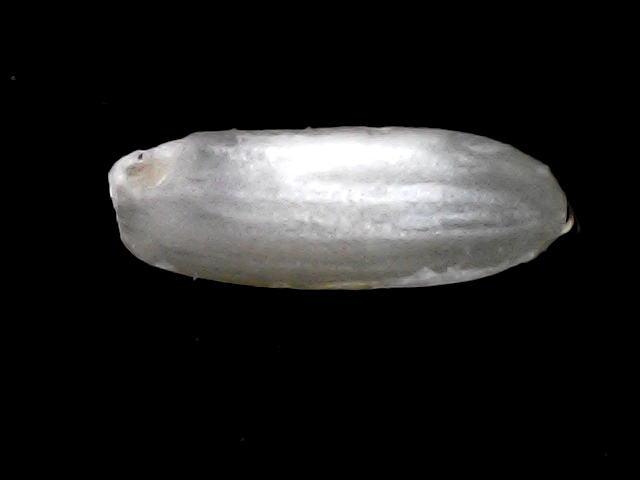
Rice variety: BRRI74